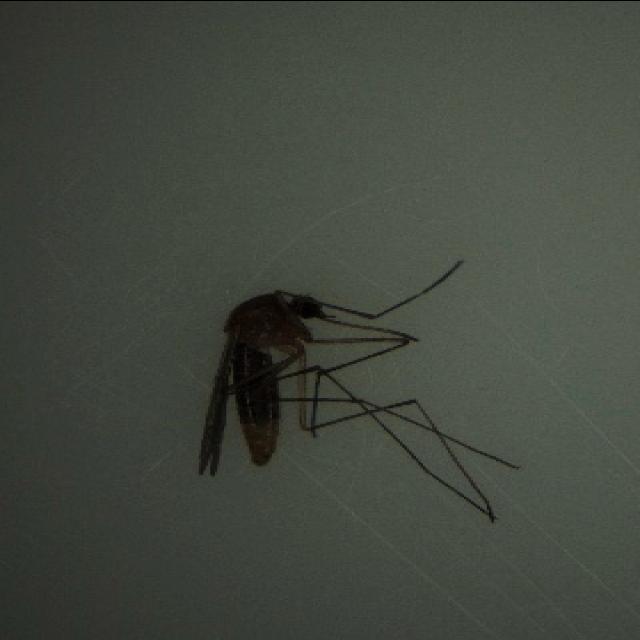
Species: culex_pipiens